1915 FA Cup final

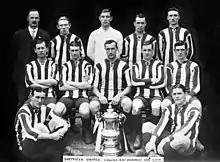
Sheffield United, winning side

In July 1915, the Football League placed all players on amateur status and clubs were only allowed to pay expenses. Attendances at matches collapsed and as fuel for transport became scarce the national league was abandoned and football teams played in regional leagues with whatever players they could find. Chelsea often played with players from other sides who passed through London whilst on active service, including Stanley Fazackerley.